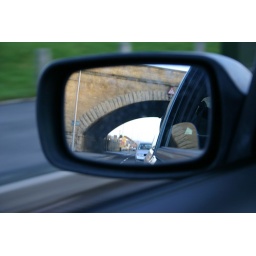
My Car needs a good clean, you can see dirty marks in the mirror